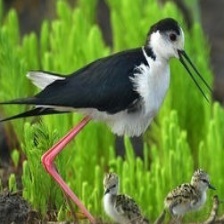
Species: BLACK NECKED STILT
Scientific name: HIMANTOPUS MEXICANUS